Orlando Scott Goff

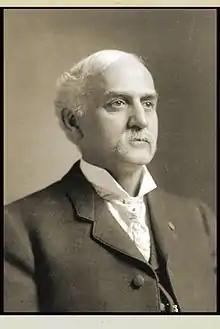
Orlando Scott Goff in 1907

Orlando Scott Goff (September 10, 1843 – October 17, 1916) was a 19th-century photographer of the American West.